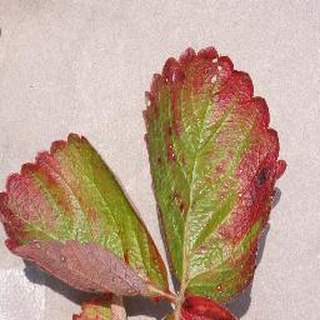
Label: strawberry_leaf_scorch